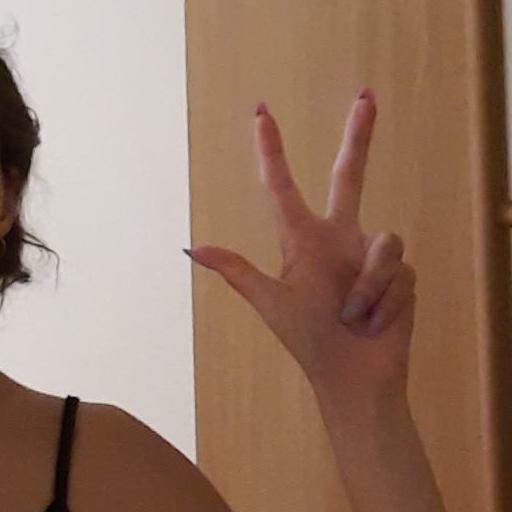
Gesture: three2